Janusz Bargieł

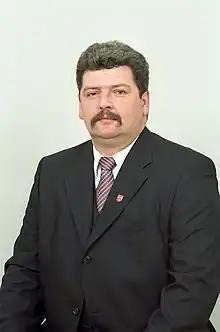
Bargieł in 2005

Janusz Lucjan Bargieł (15 May 1958 – 11 December 2021) was a Polish politician. A member of the Democratic Left Alliance, he served in the Senate of Poland from 2001 to 2005.